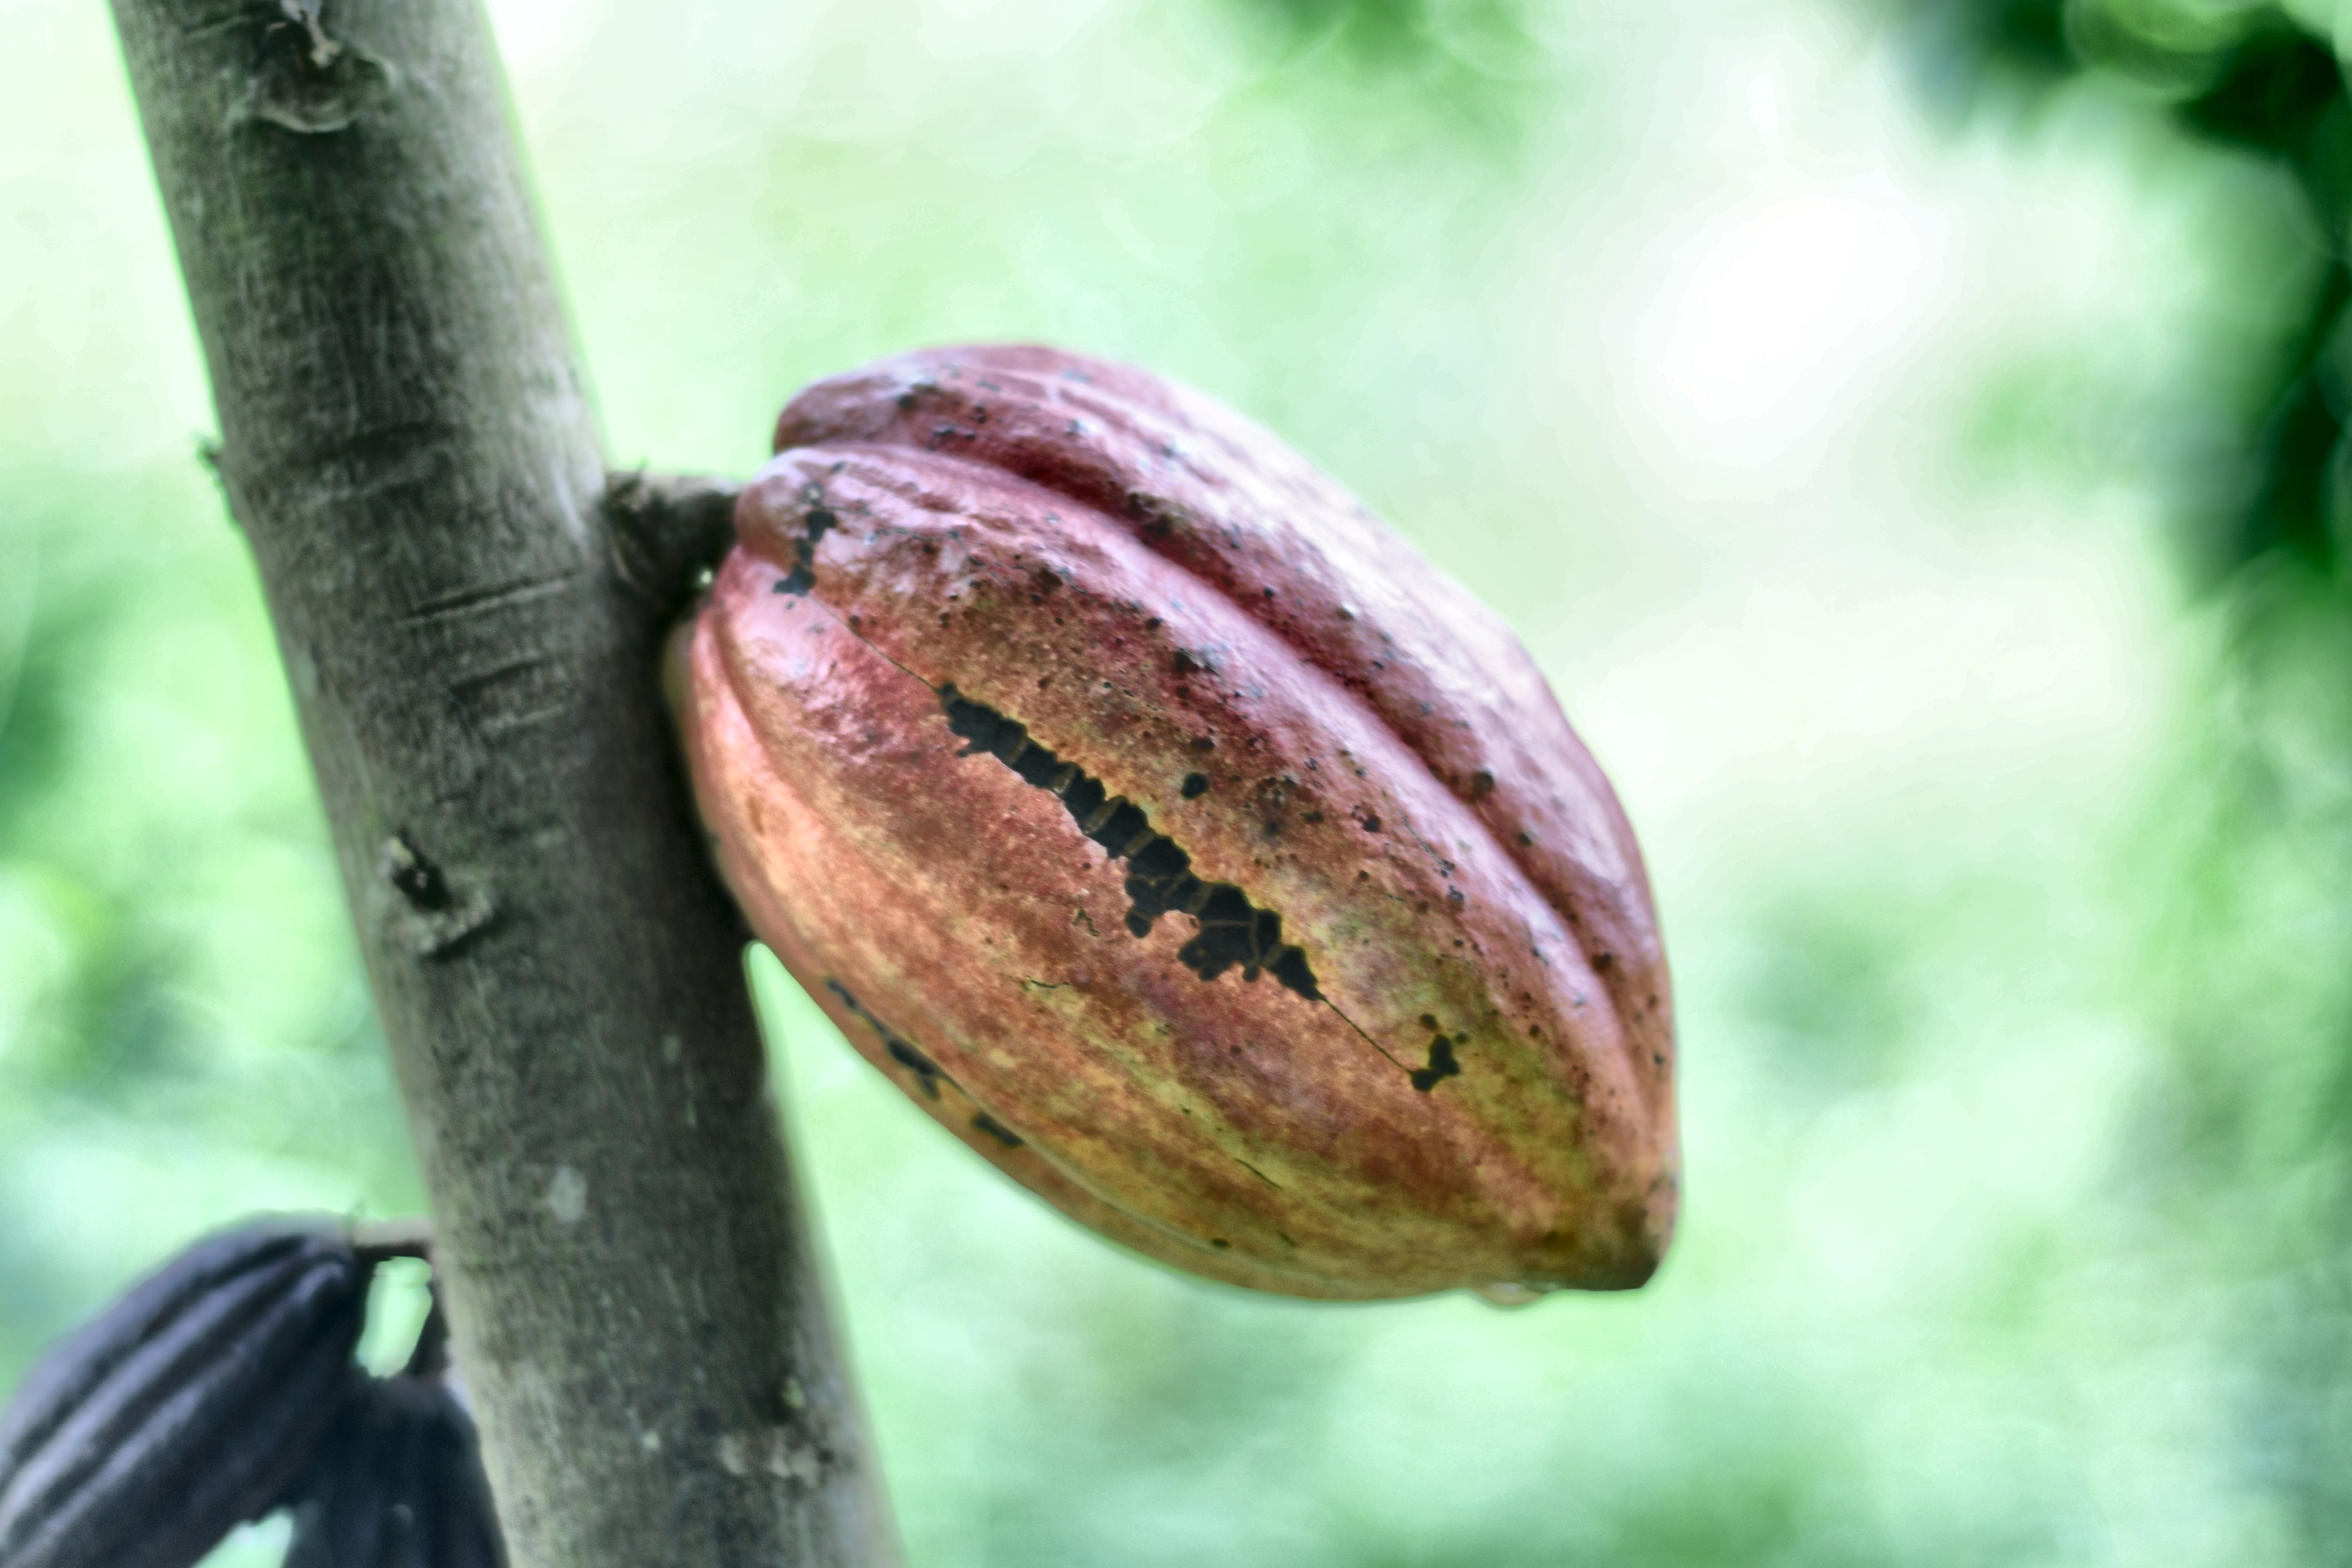
Maturity: unmature
Variety: Amelonado